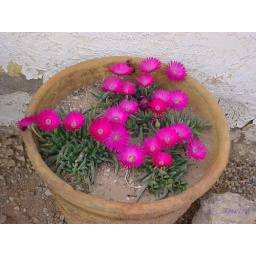
Just my little ice plant in a pot